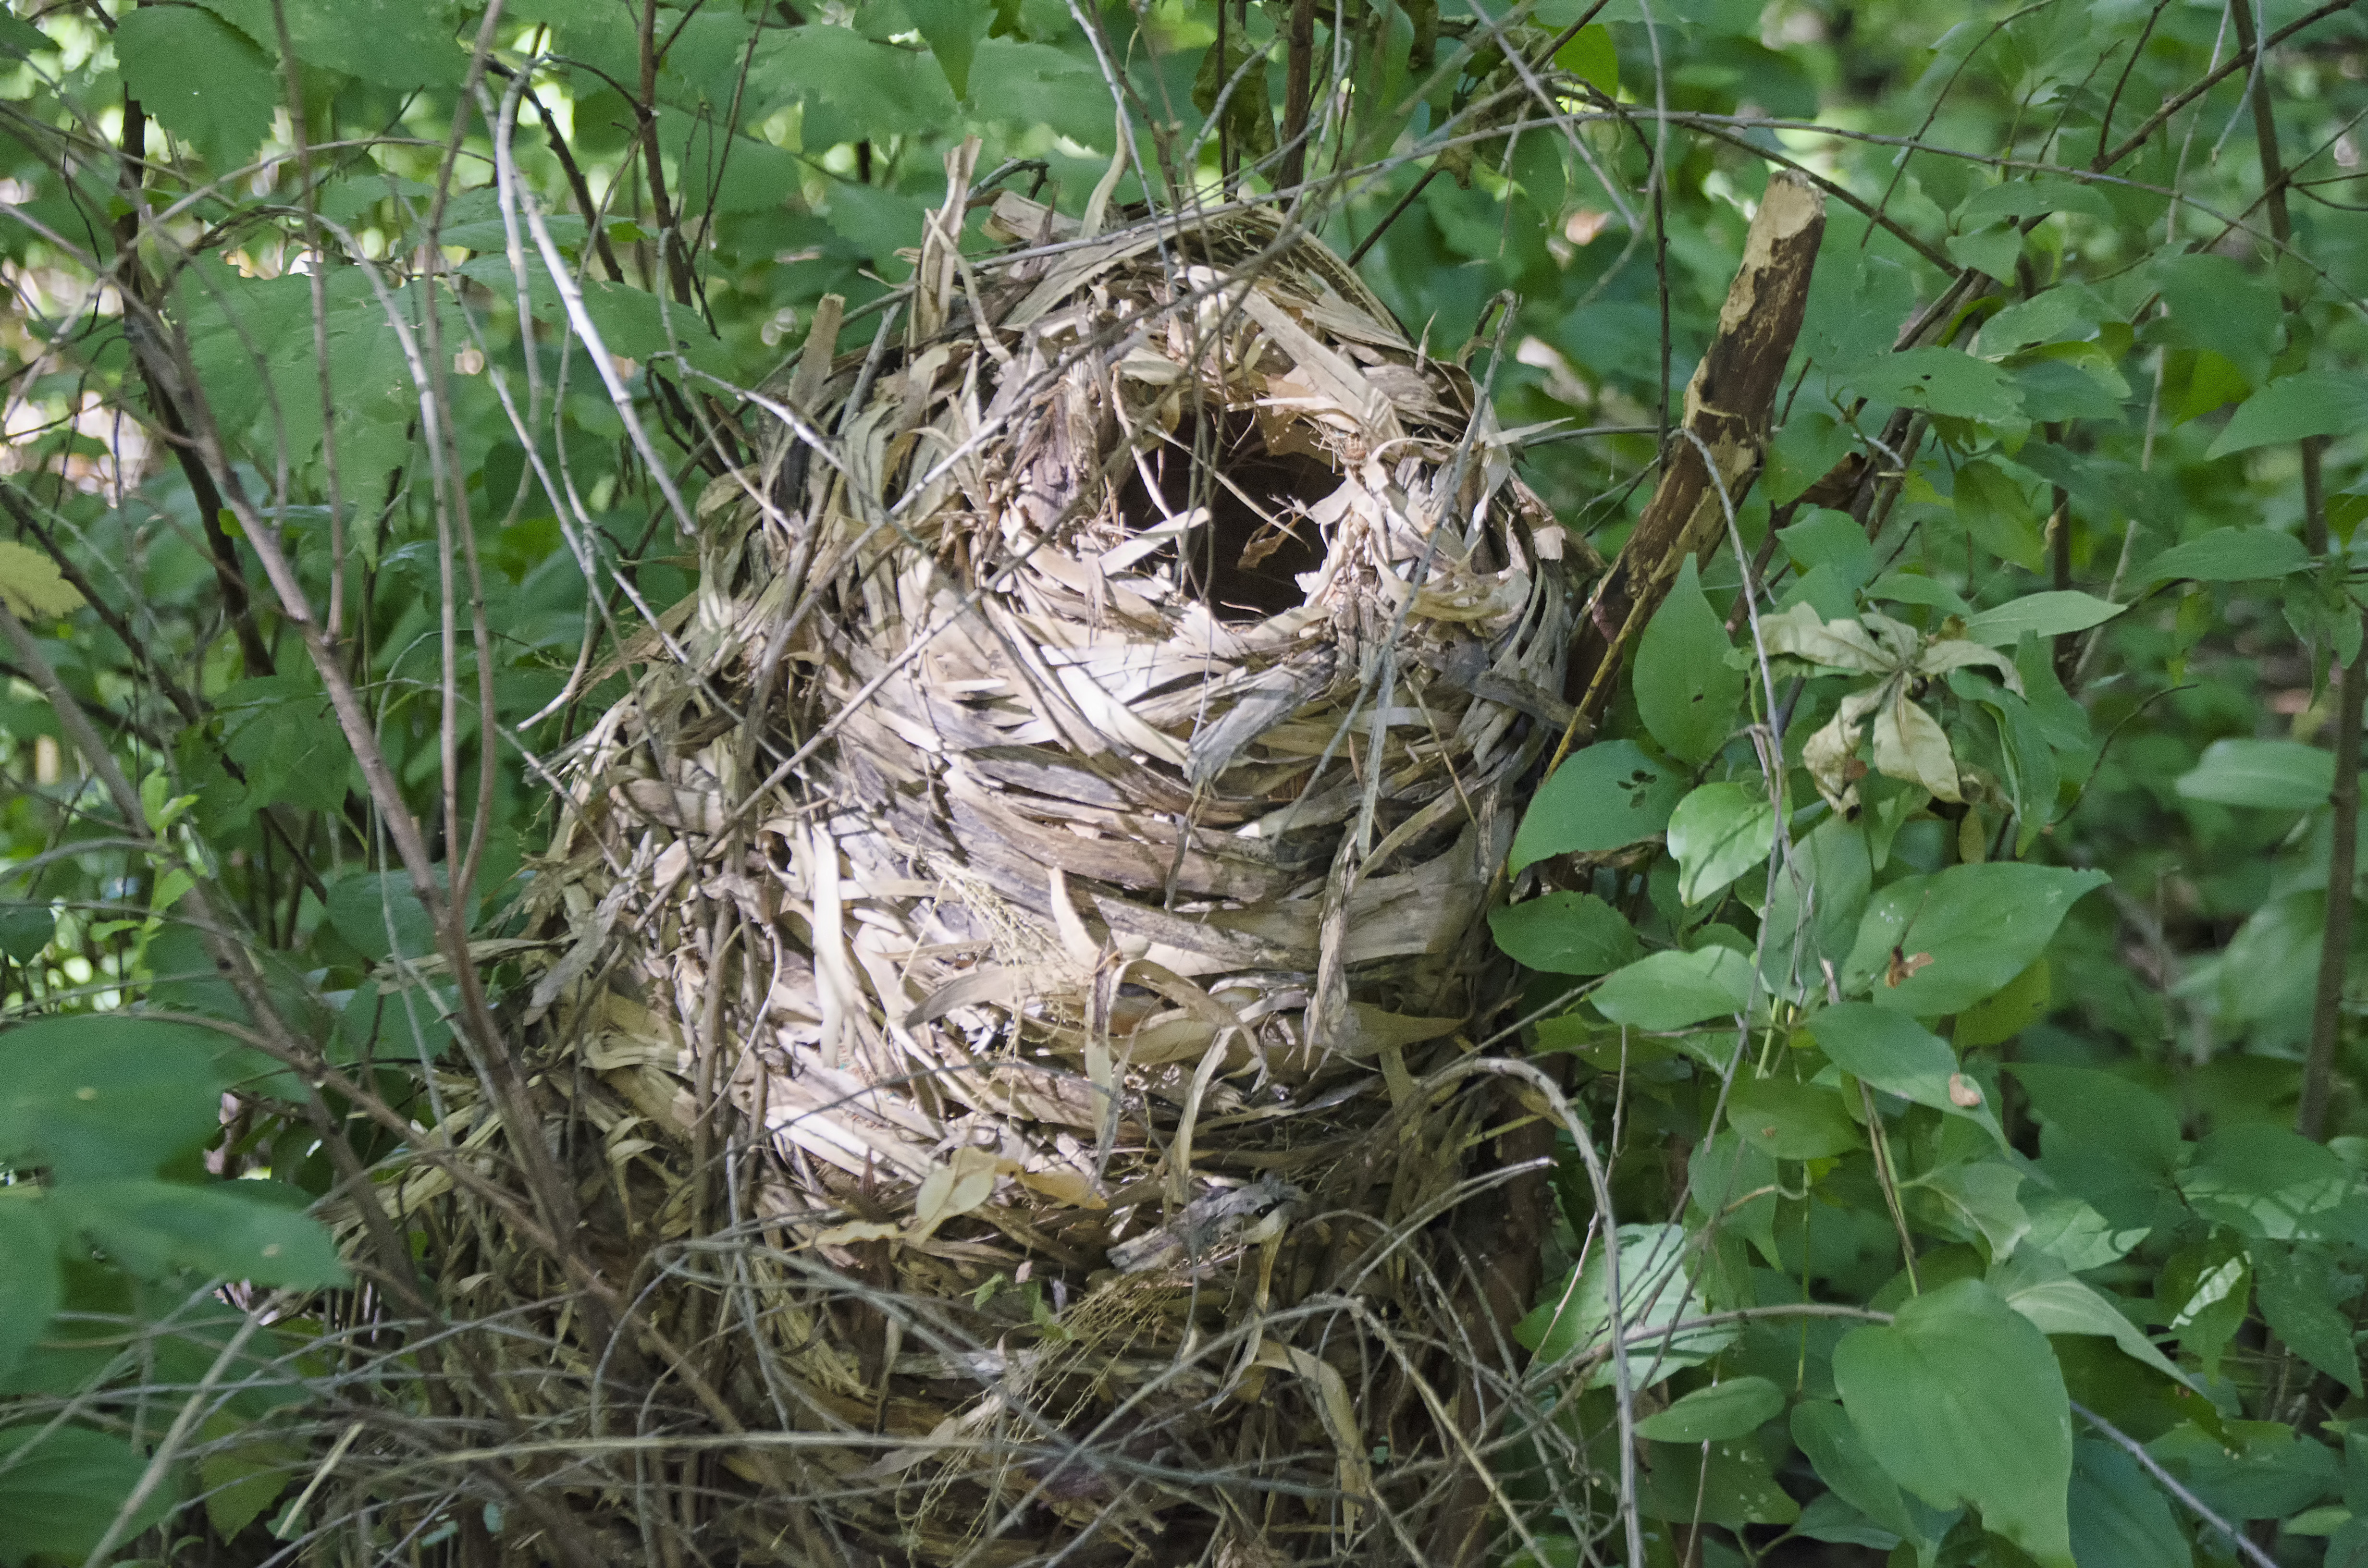
bird, city, wildlife, fauna, de, of, canada, bird nest, quebec, montreal, nest, ville, perching bird